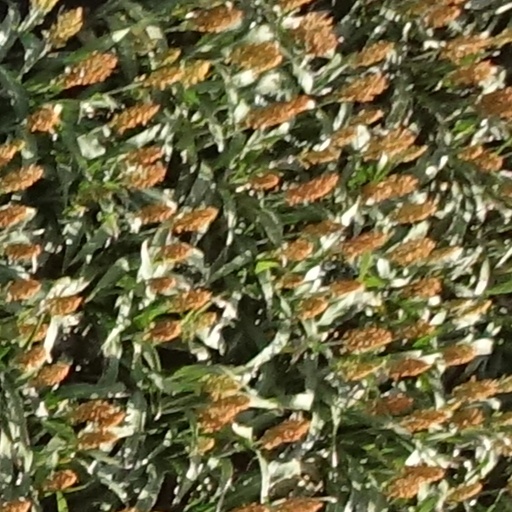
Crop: sorghum